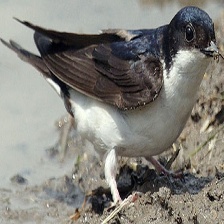
Species: COMMON HOUSE MARTIN
Scientific name: DELICHON URBICUM